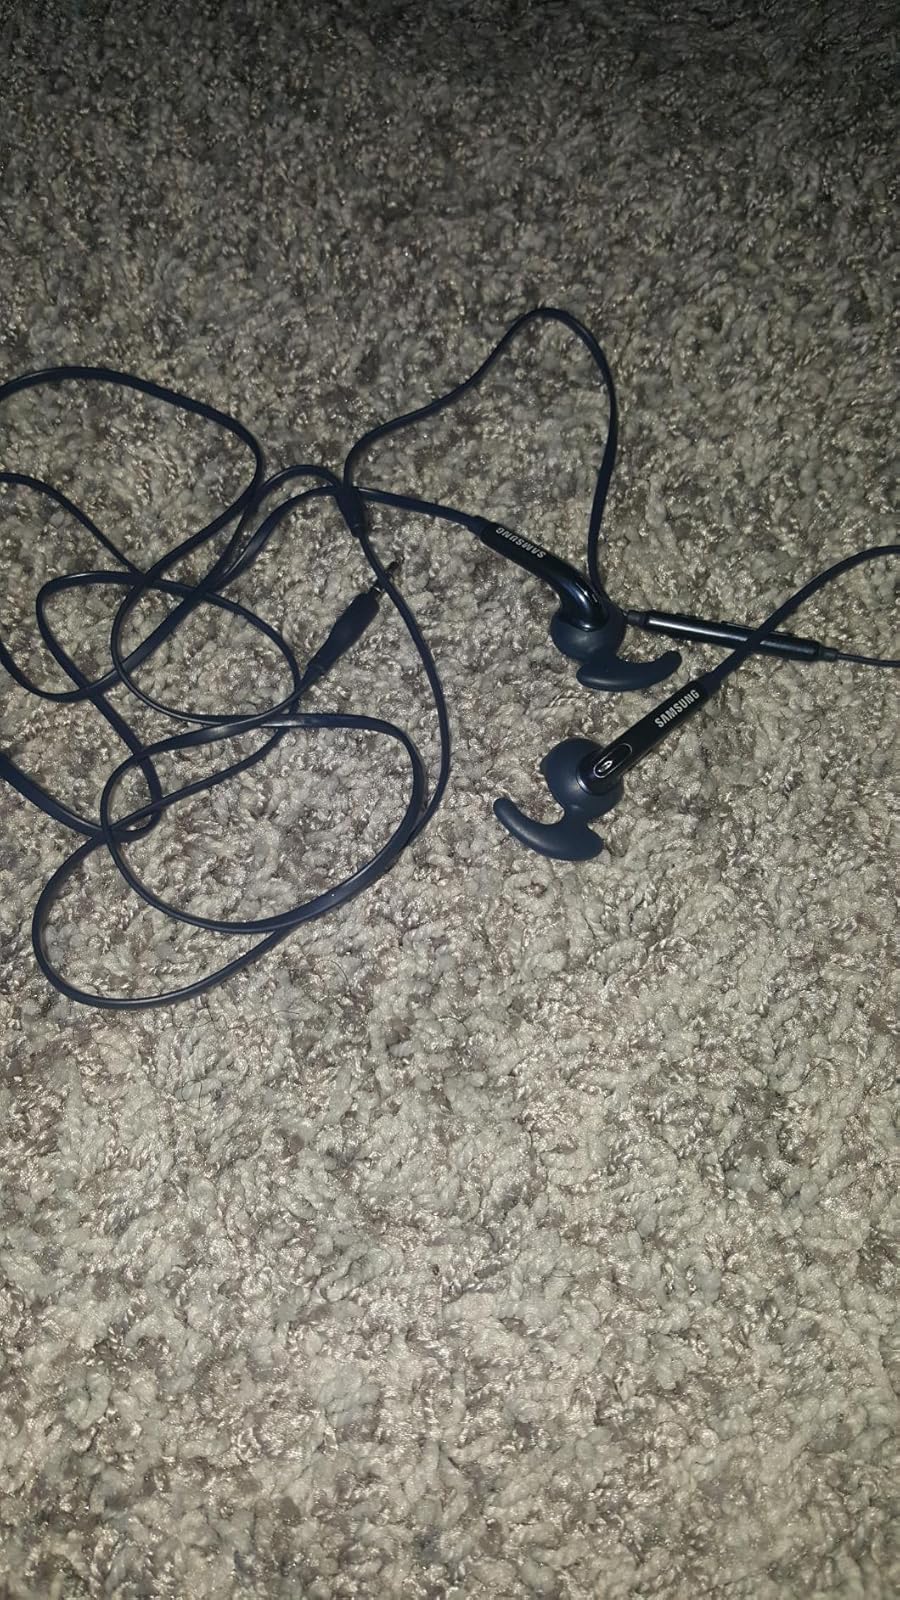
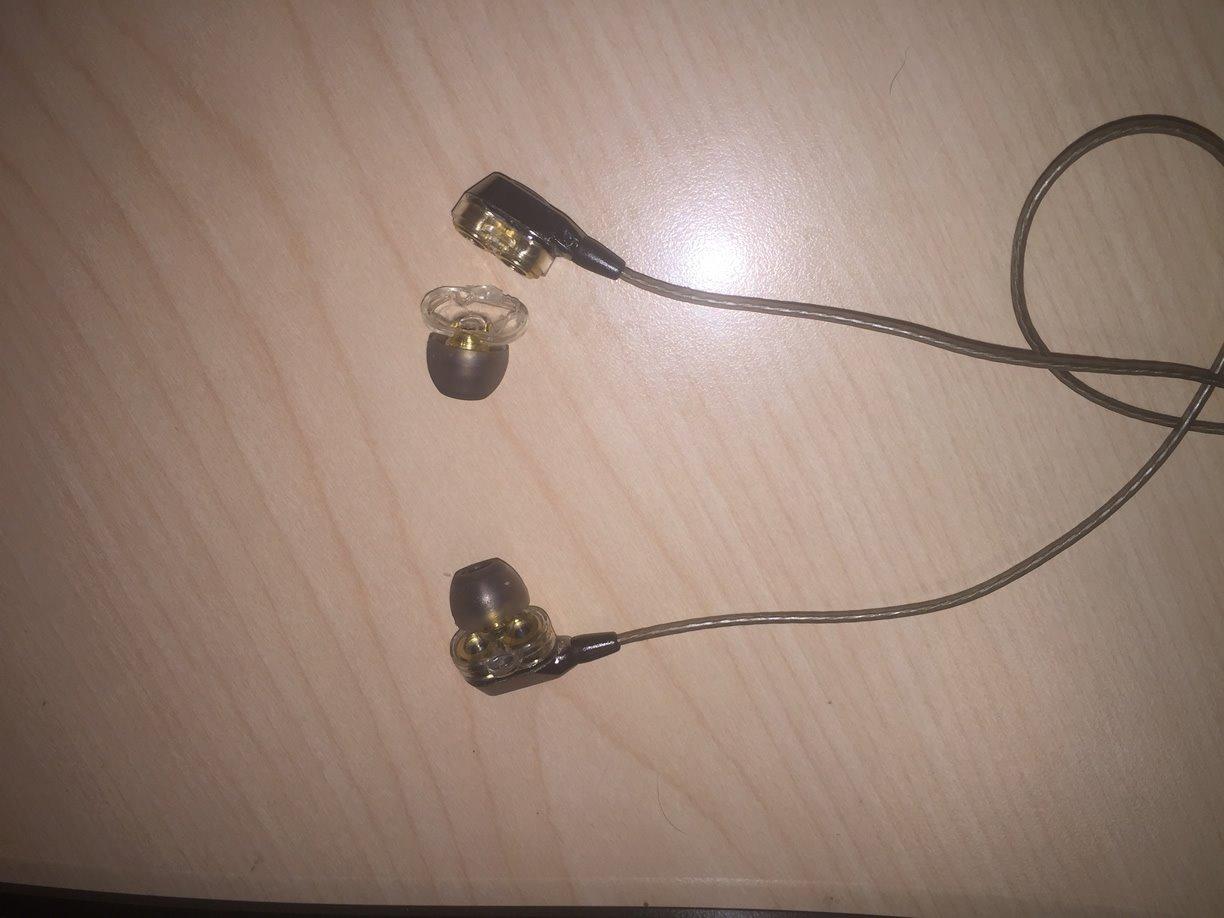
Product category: headphones
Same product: no